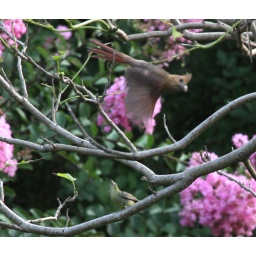
Debra C.'s green bird is plagued by this Cardinal!